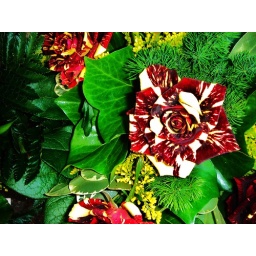
flowers for sale in the farmers market one early morning in germany